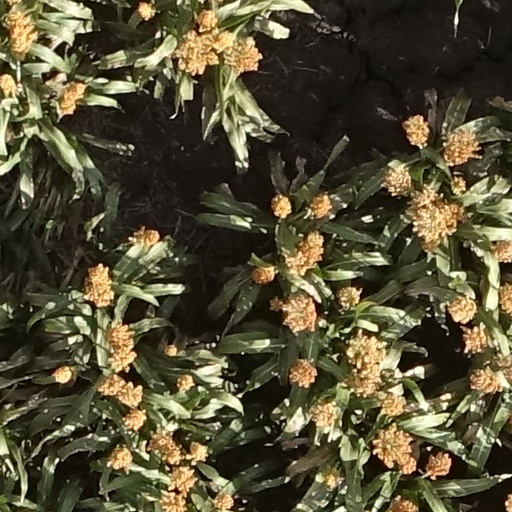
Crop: sorghum